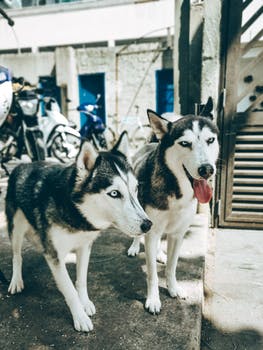
Label: No Watermark